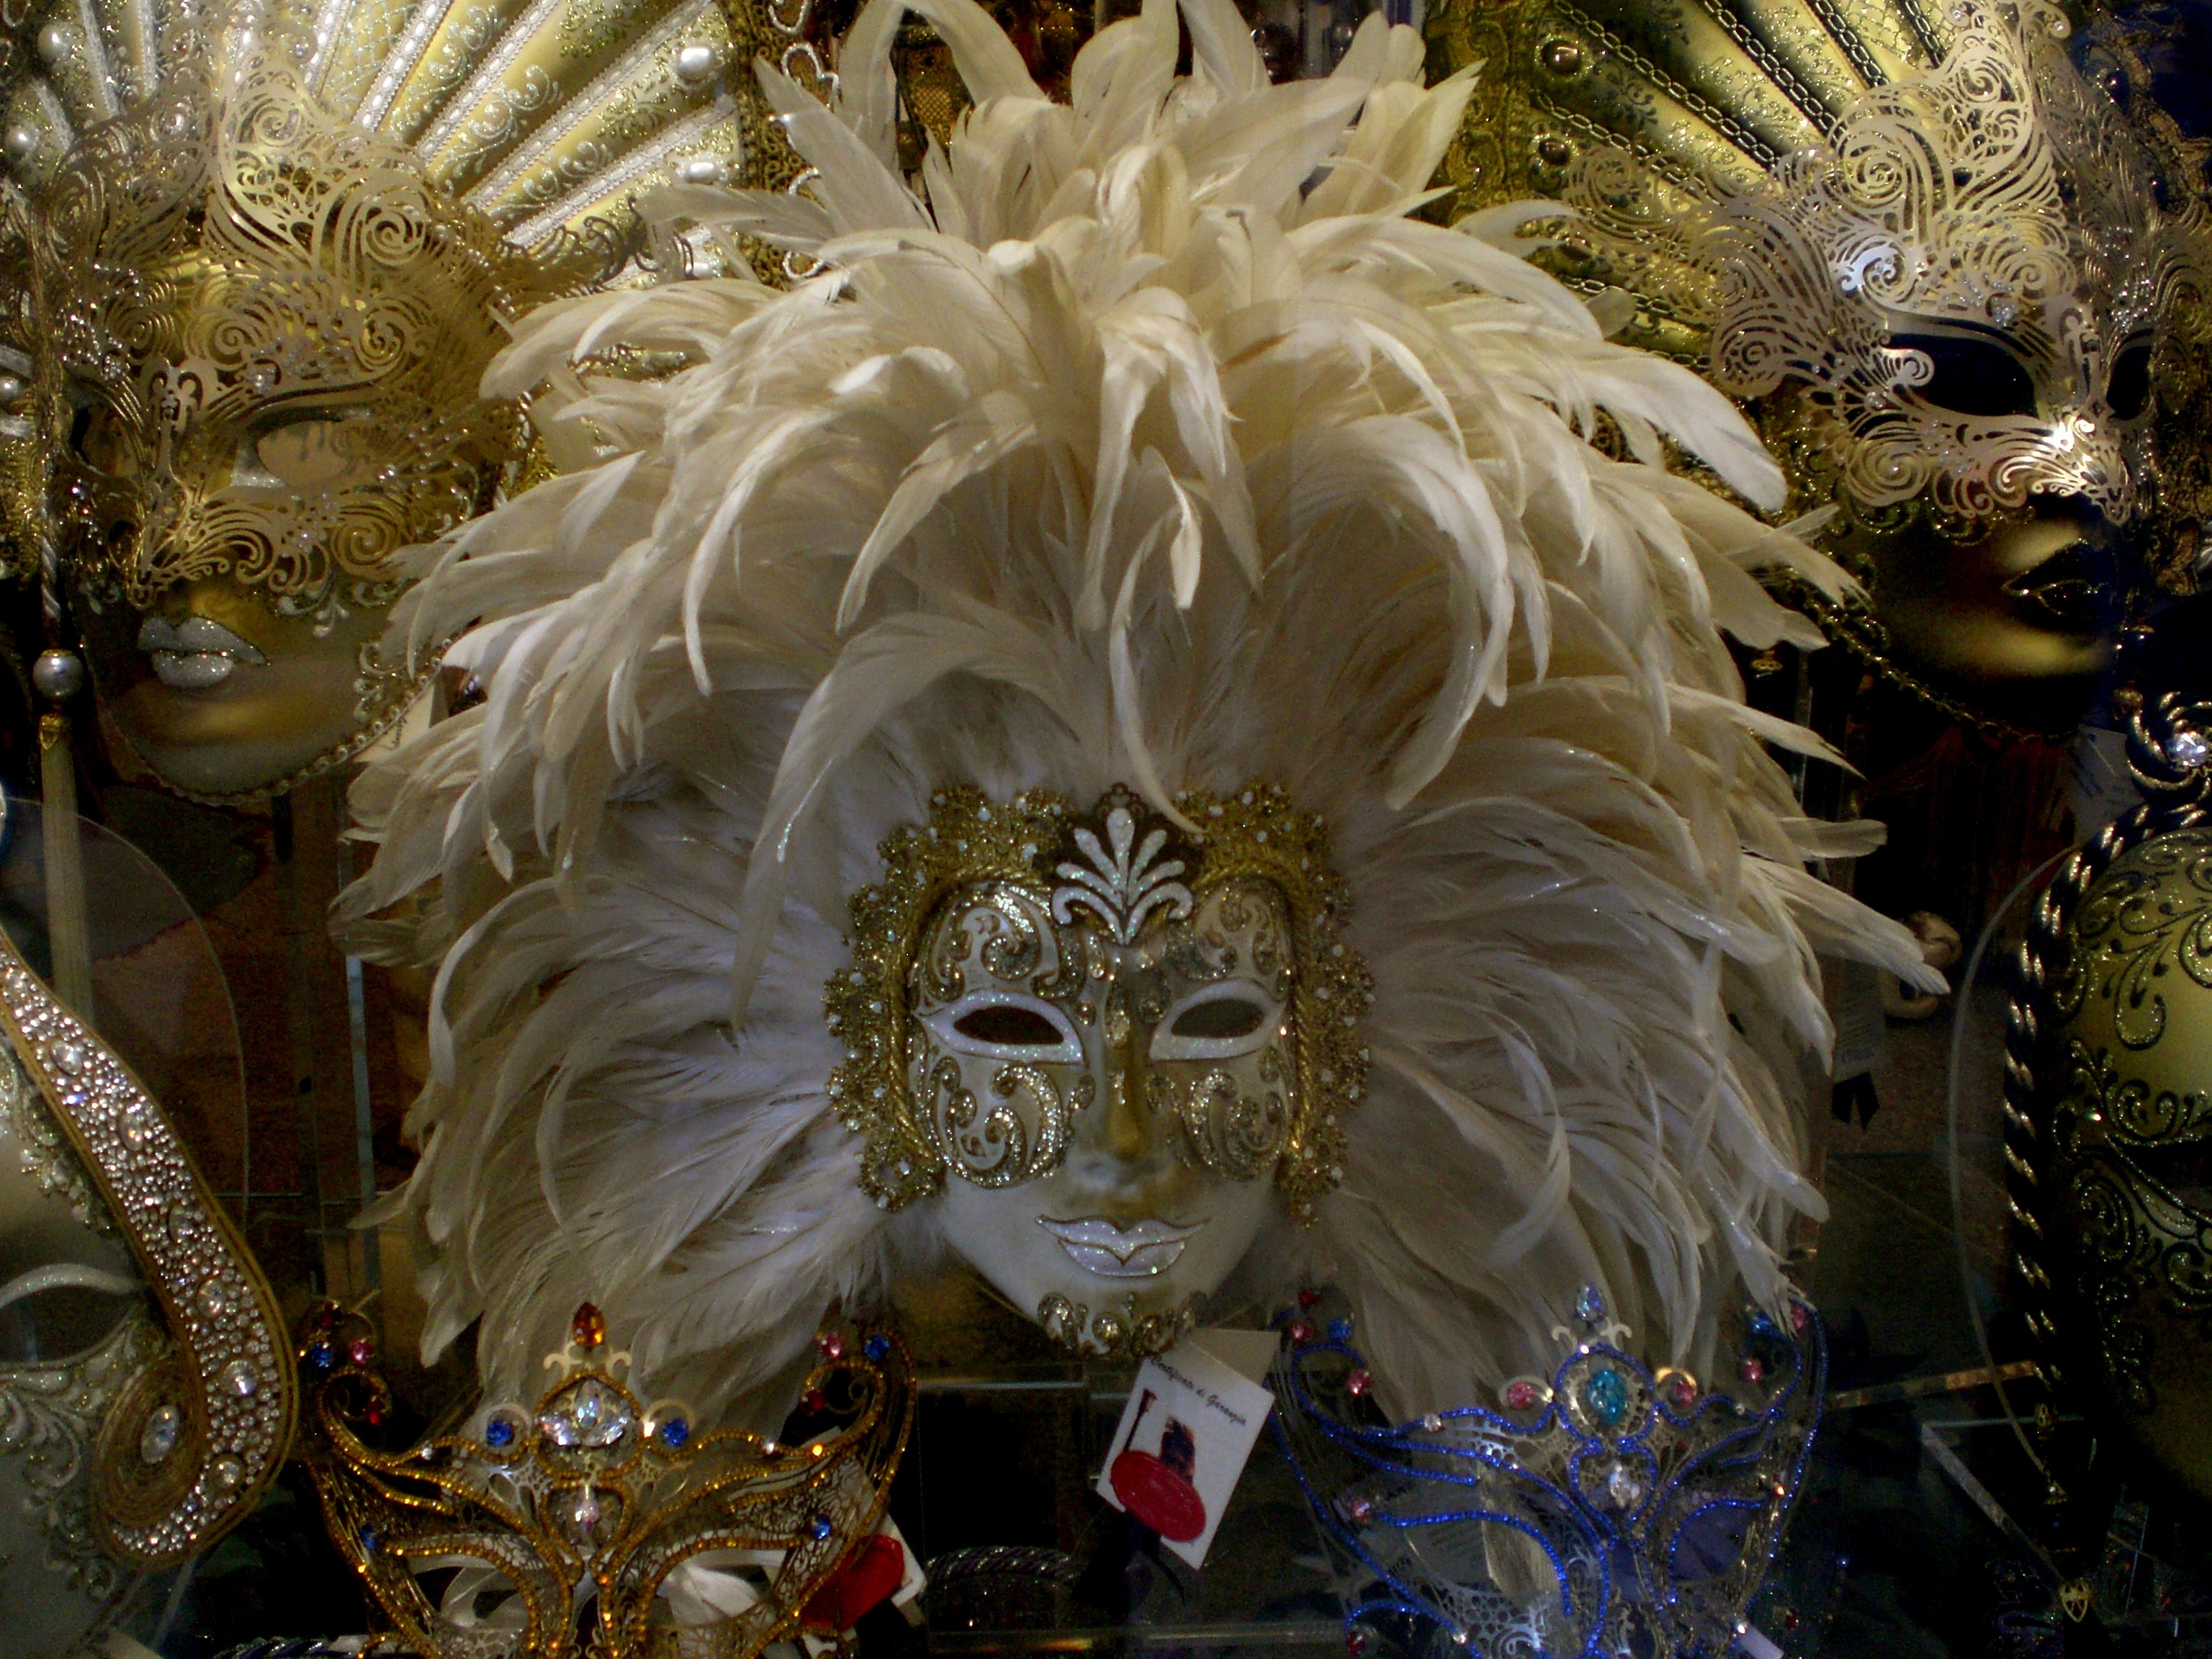
carnival, venice, festival, mask, venezia, event, tradition, costume, masque, headdress, venetian mask